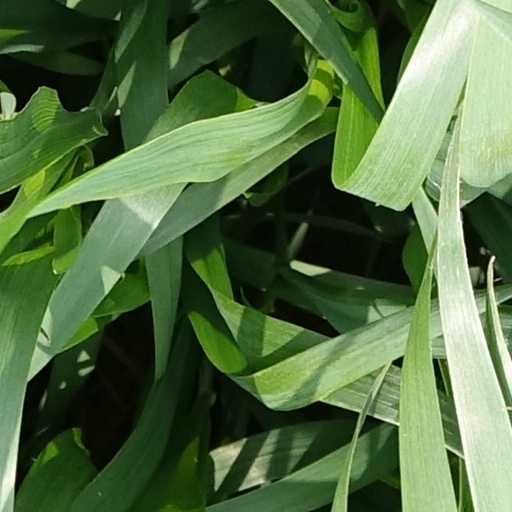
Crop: wheat